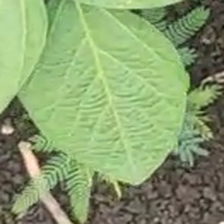
Weed species: Dwarf_cassia_(Chamaecrista pumila)